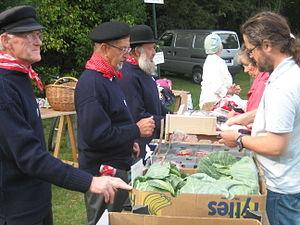
Un pull-over, un chandail ou encore un tricot est un vêtement tricoté qui couvre les épaules, le dos, le torse et surtout les bras. Il est généralement en laine, parfois en d'autres fibres textiles. Les manches sont longues et il s'enfile par la tête, d'où son nom.
Les îles Anglo-Normandes, ou îles de la Manche, sont un ensemble d'îles situées dans la Manche, à l’ouest de la péninsule du Cotentin. Saint Hélier, la capitale de Jersey, ne se trouve qu'à trente kilomètres du littoral normand. Autrefois appelées archipel Normand, elles sont la partie insulaire du duché historique de Normandie et constituent aujourd'hui avec leurs eaux territoriales une enclave dans la zone économique exclusive française inaccessible par les eaux internationales.
Le bailliage de Guernesey est une dépendance de la Couronne britannique dans la Manche, au large des côtes françaises du Cotentin.
Lé Viaer Marchi en guernesiais est une foire présentant des produits traditionnels qui se tient chaque année à Guernesey le premier lundi de juillet.
Un guernesey est un pull en laine porté par les marins, semblable à un jersey, originaire des îles Anglo-normandes du même nom.